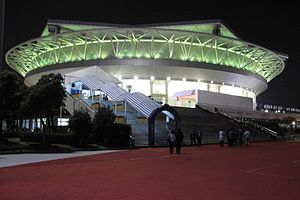
Shanghai Masters
Qizhong Stadium
Shanghai Masters er en professionel tennisturnering, som hvert år i oktober afvikles på hardcourt-baner i Qizhong Forest Sports City Arena i Shanghai, Folkerepublikken Kina.